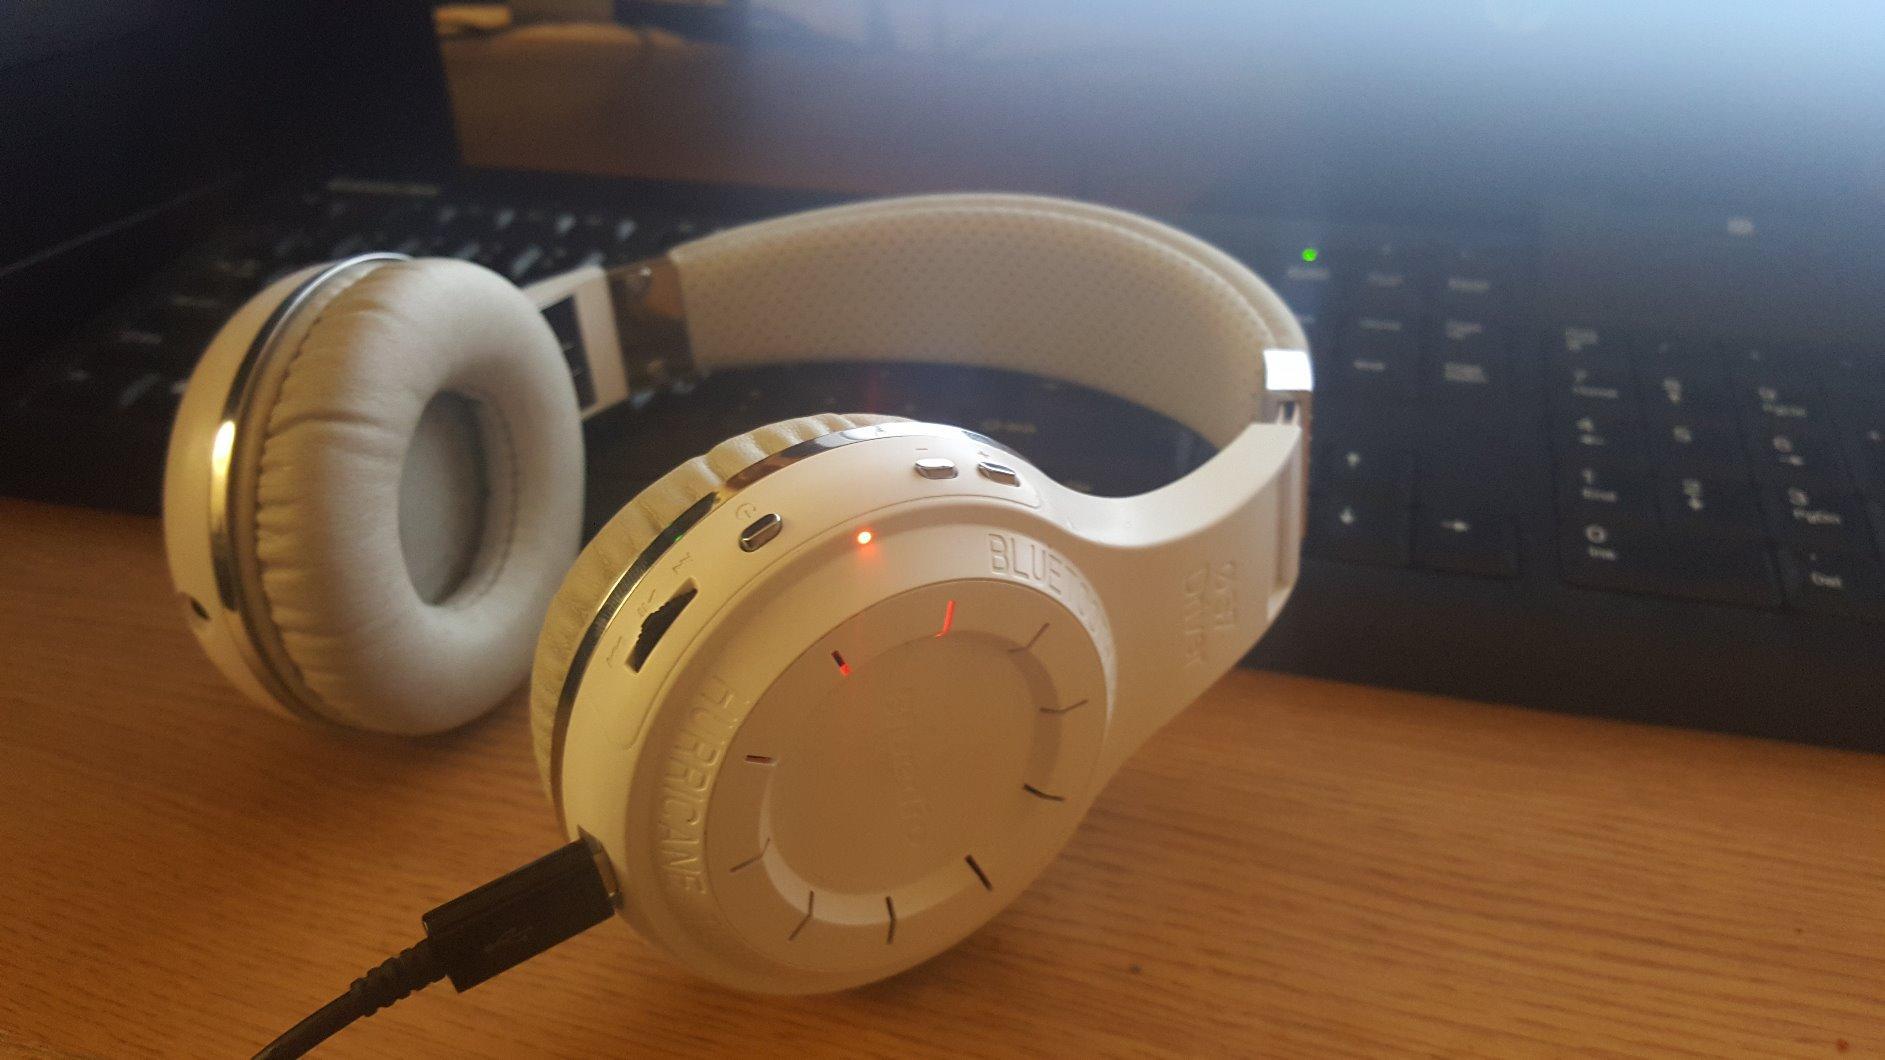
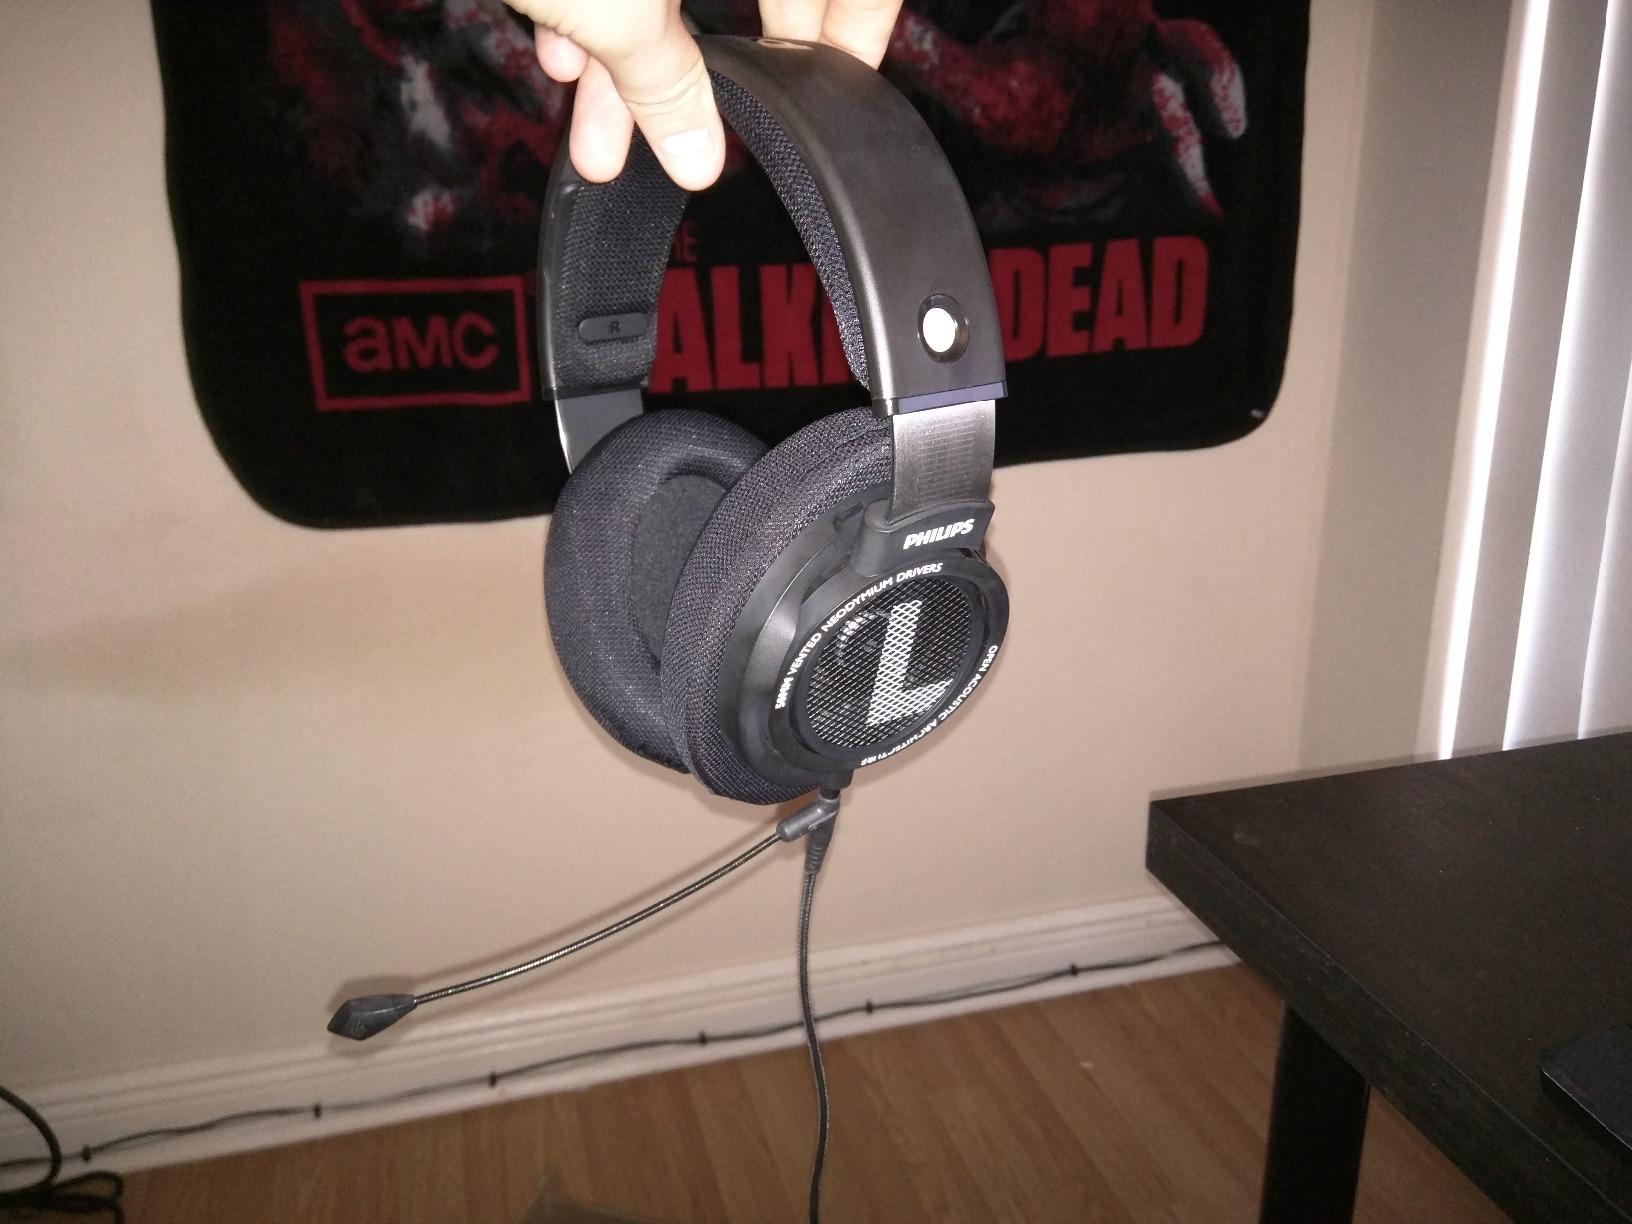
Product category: headphones
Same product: no